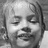
Emotion: happy